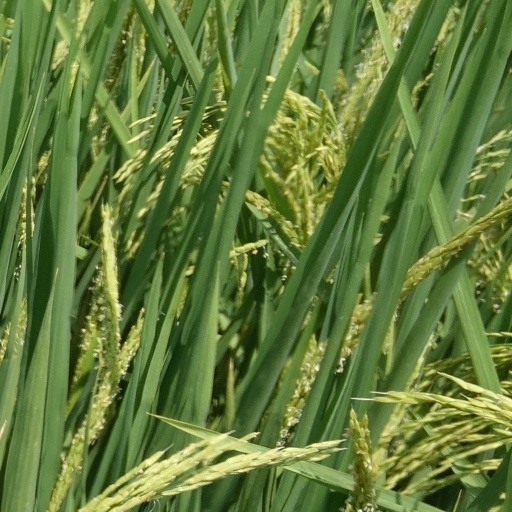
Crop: rice